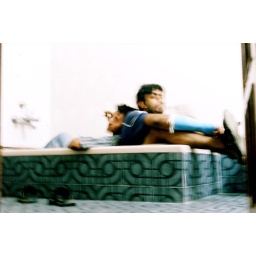
infinite ice cream consumption in the bath tub